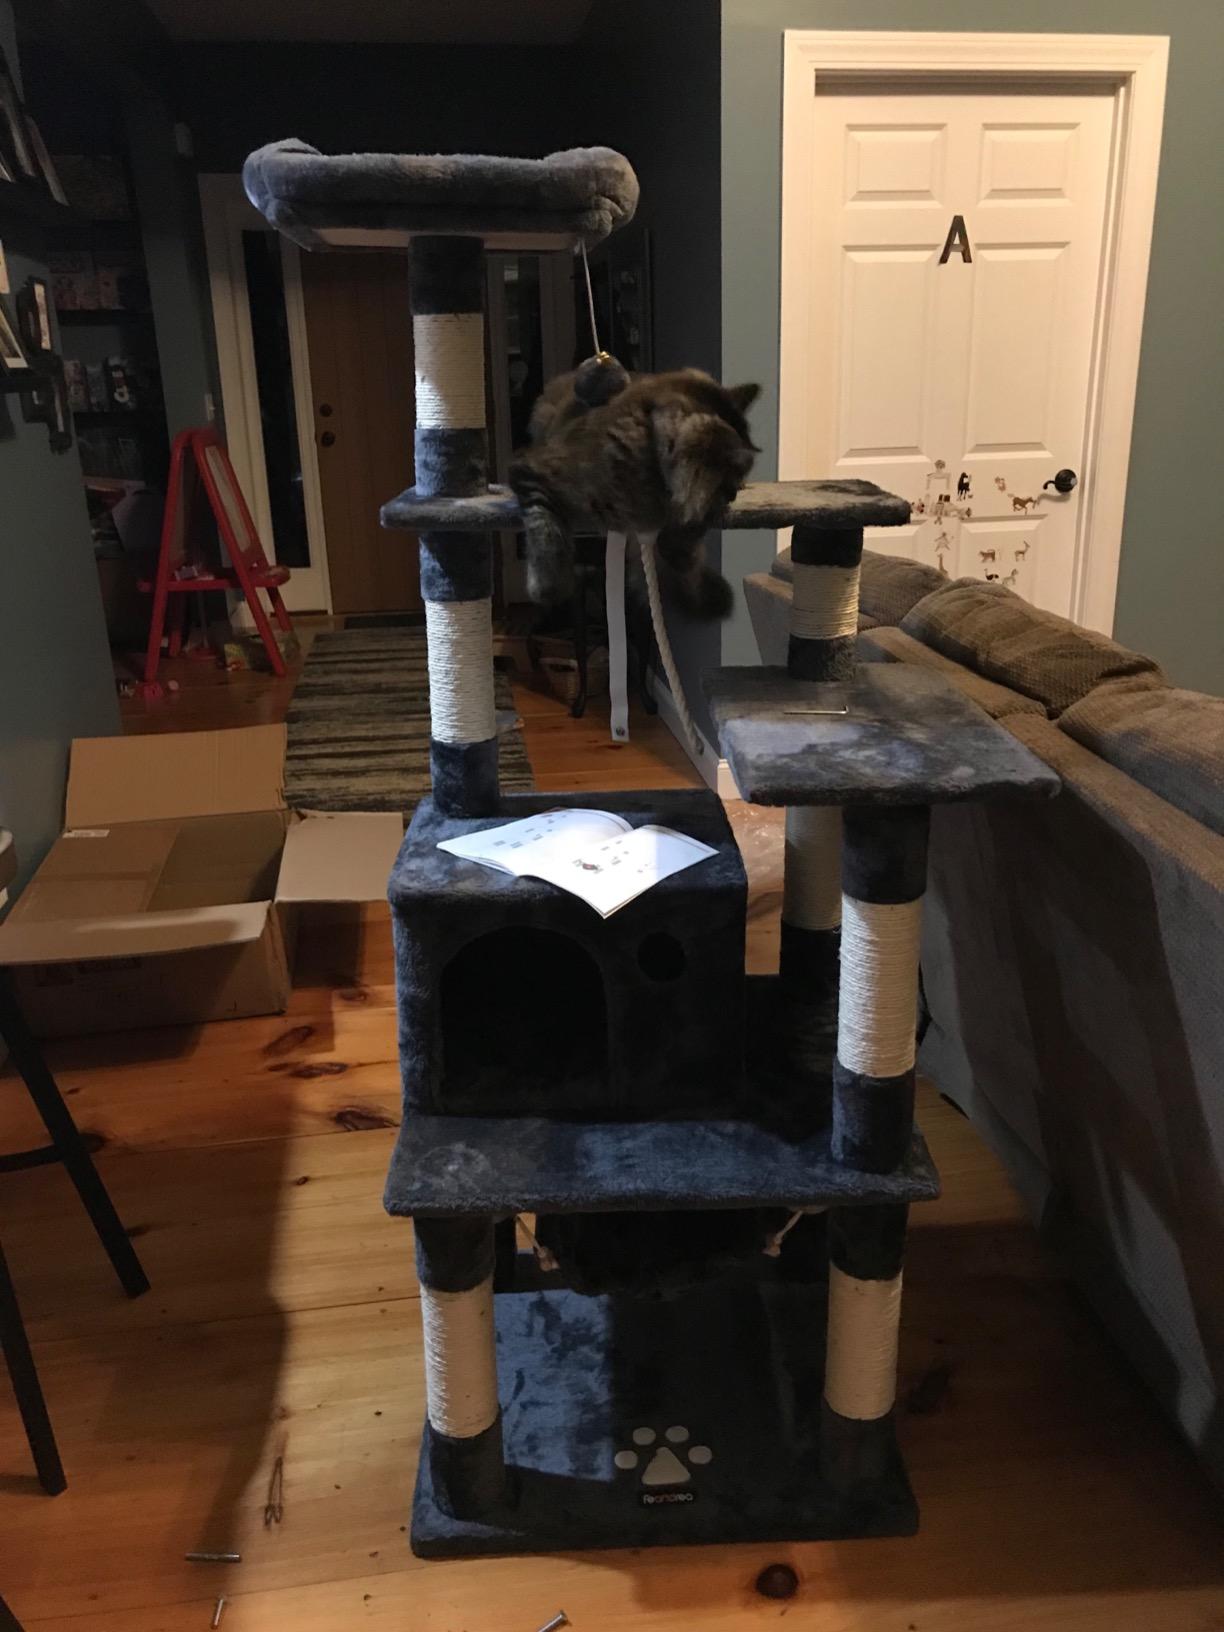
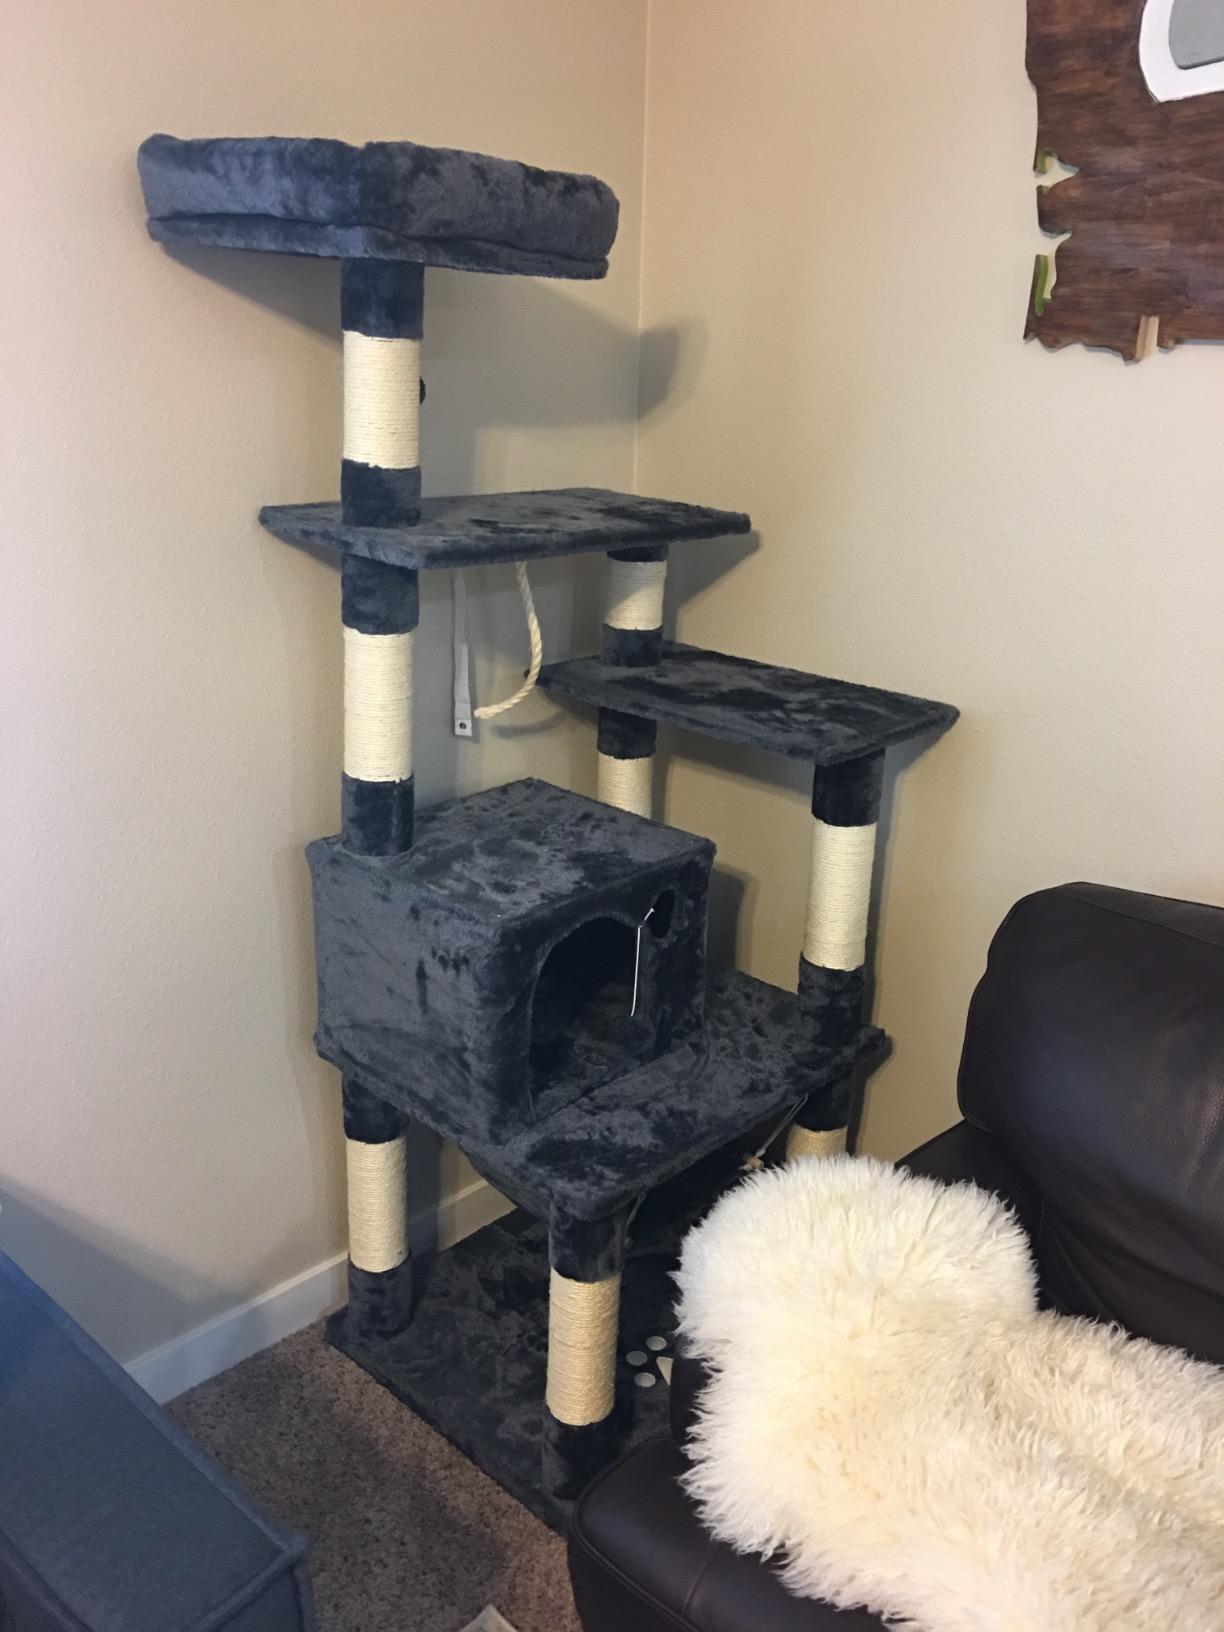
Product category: items_cat tree
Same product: yes